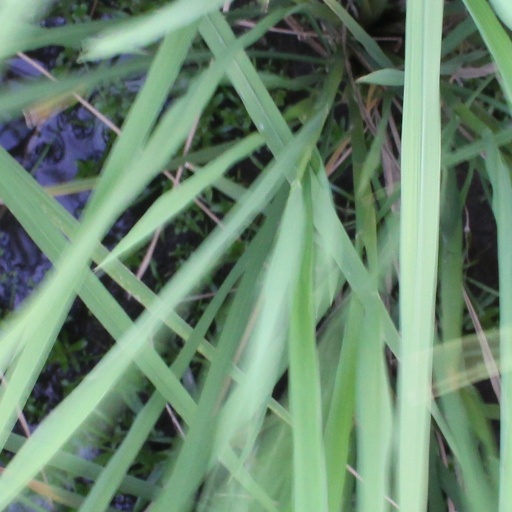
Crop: rice